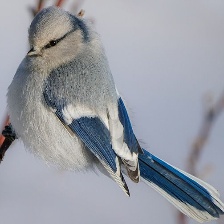
Species: AZURE TIT
Scientific name: CYANISTES CYANUS